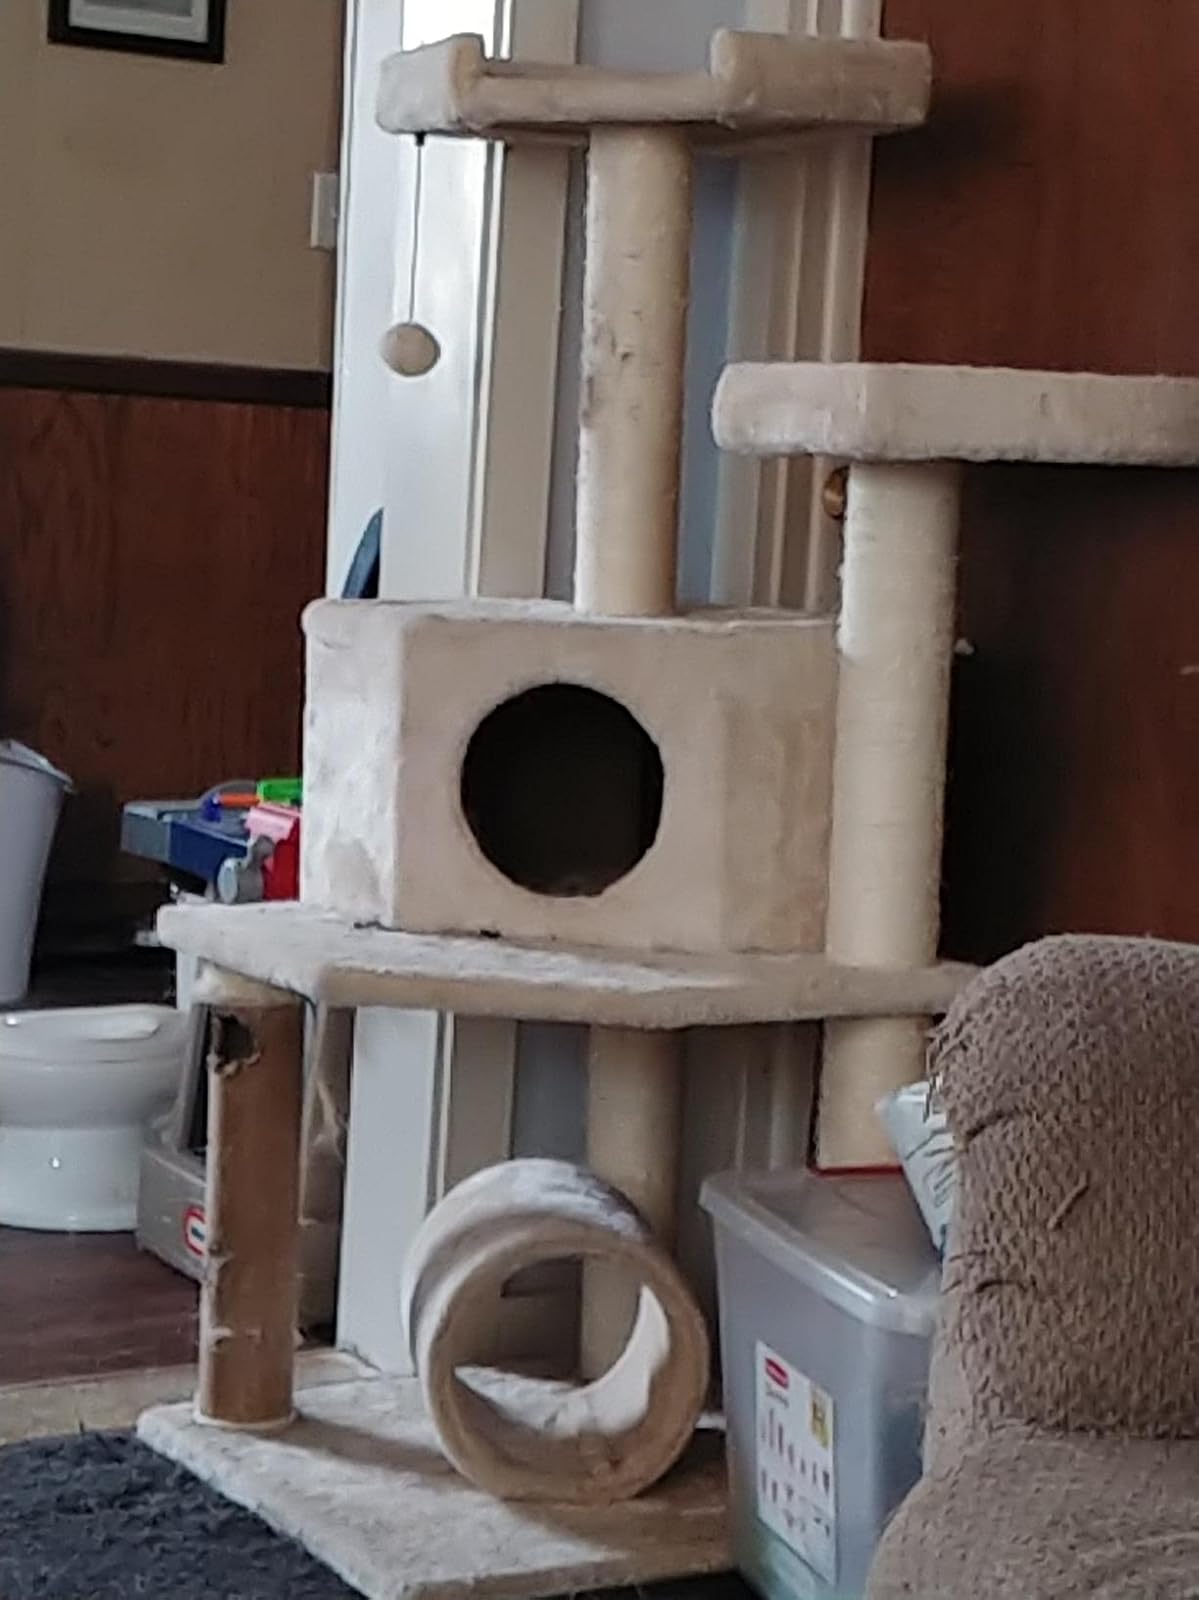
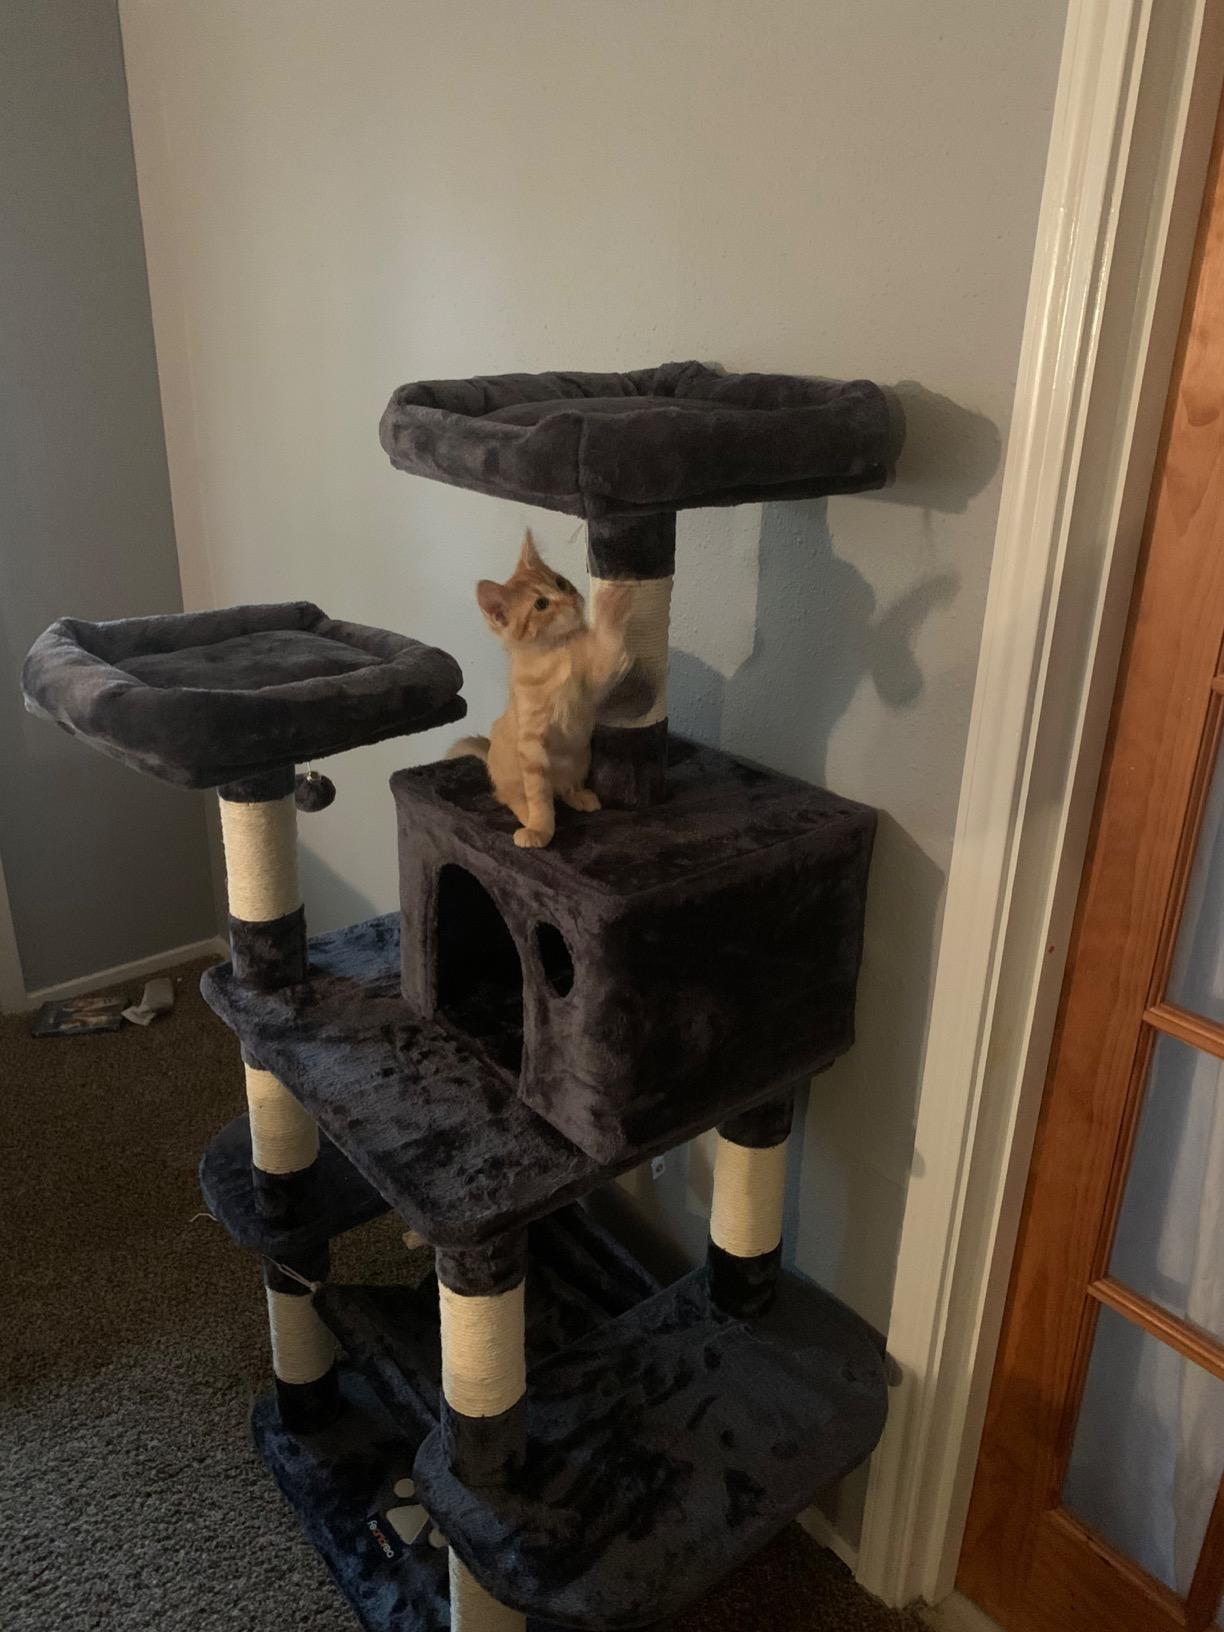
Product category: items_cat tree
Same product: no